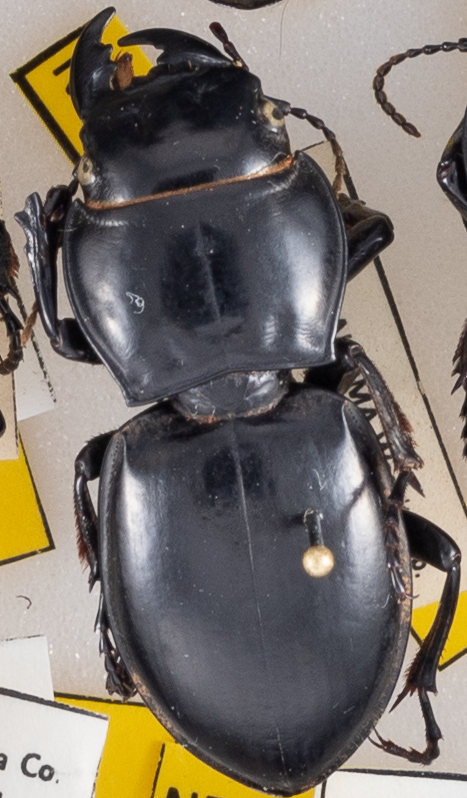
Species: Pasimachus californicus
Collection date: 2022-07-13
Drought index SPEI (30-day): -1.314
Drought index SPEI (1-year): -1.13
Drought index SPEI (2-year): -0.9